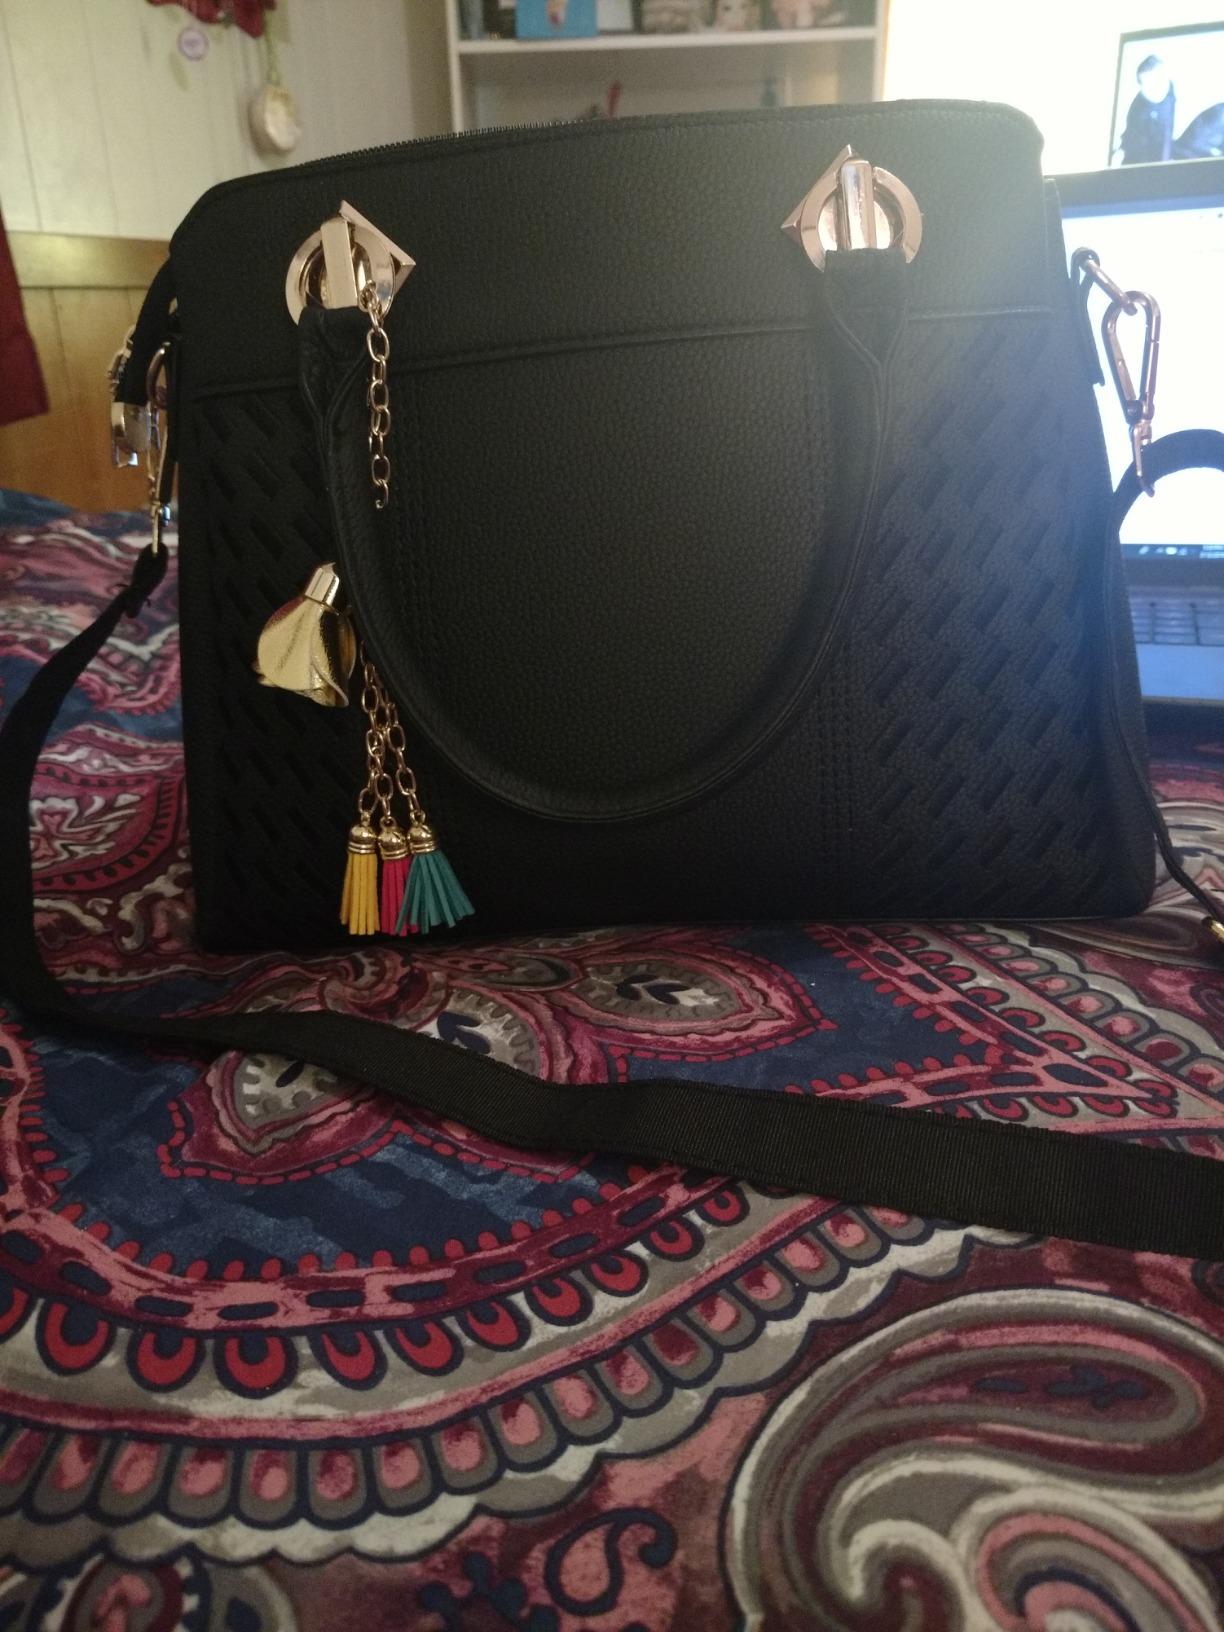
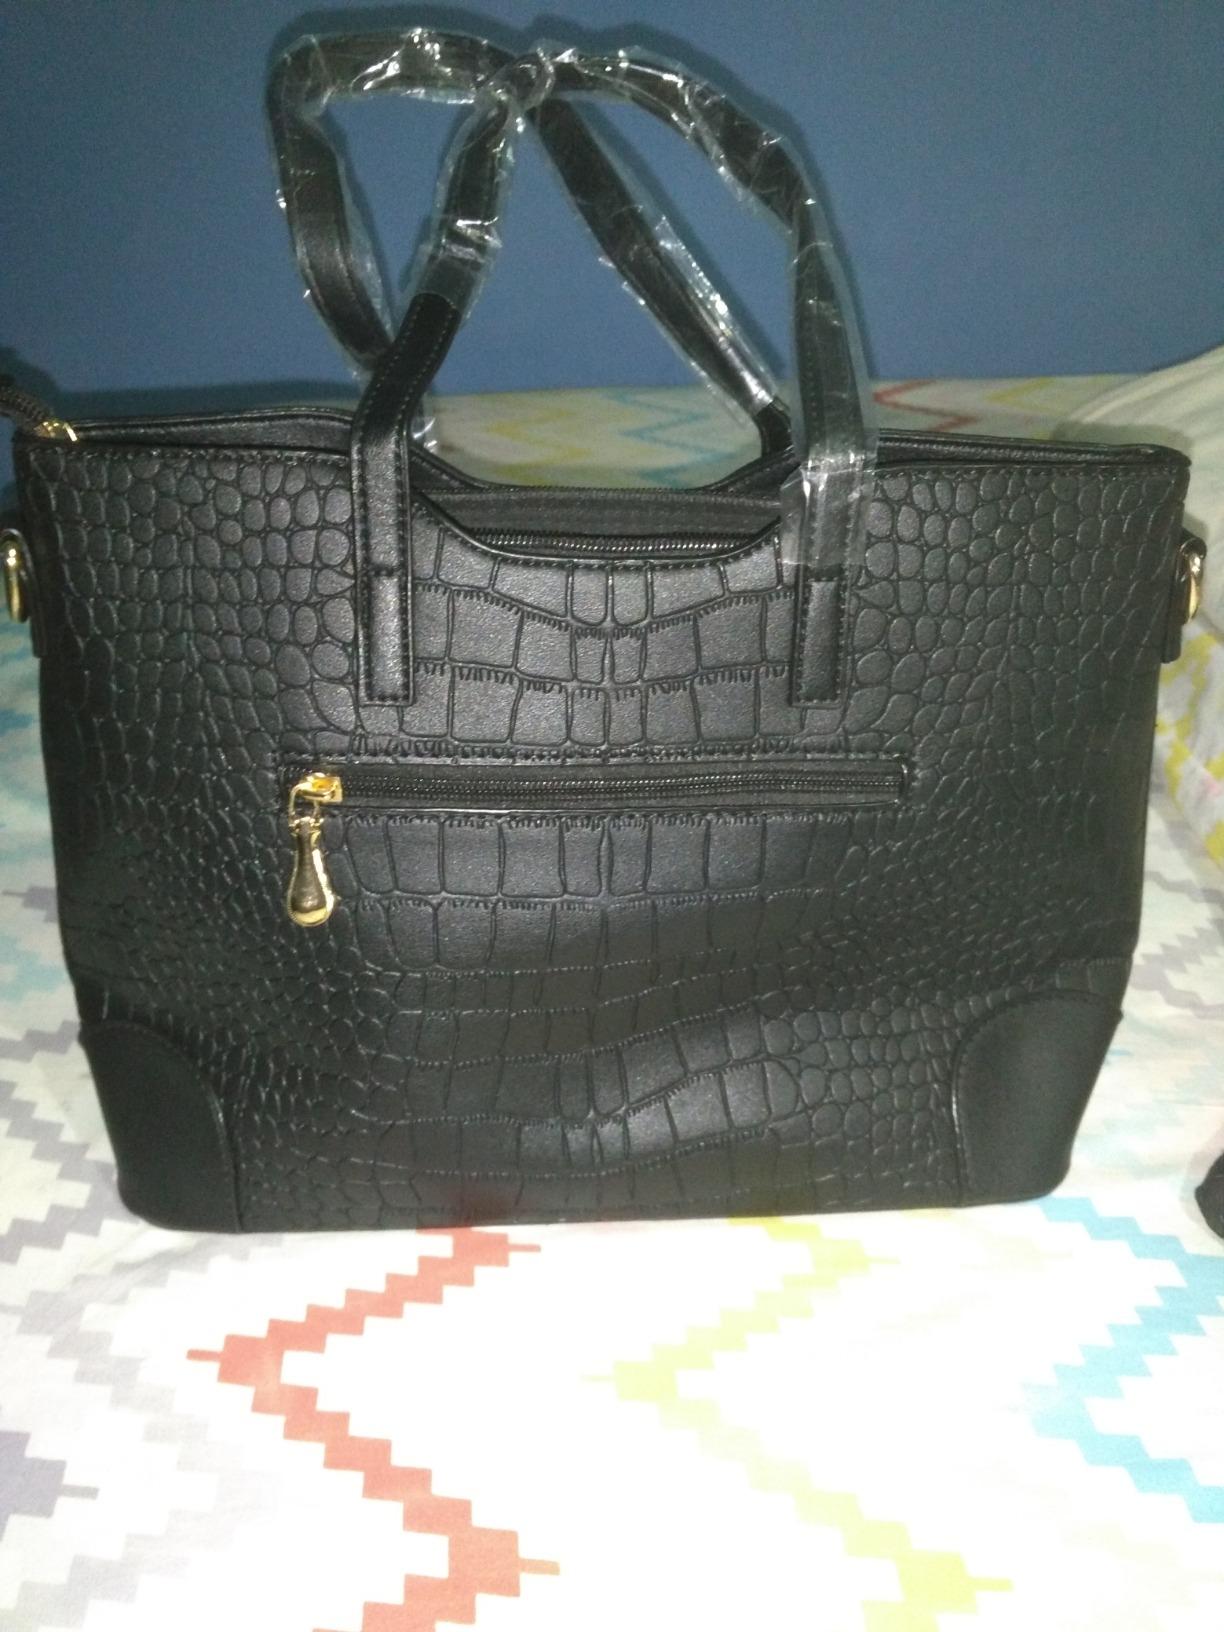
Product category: accessories_handbag
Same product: no